BMT Sea Beach Line

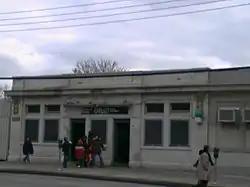
Station headhouse at Avenue U station, pre-renovation

Except at its two ends, the railroad used the same route as the current Sea Beach Line. At the Bay Ridge end, the railroad ran just north of the Long Island Rail Road's Bay Ridge Branch, ending at the Bay Ridge Channel around 64th Street. The current line joins this alignment near Fifth Avenue. The old railroad crossed the Bay Ridge Branch with a pronounced S-curve just east of Seventh Avenue; the crossing is now much straighter with the Bay Ridge Branch in a deeper cut. On the Coney Island end, the original path curved left soon after the curve to the right at the northern edge of the Coney Island Yards, ending at the combined Sea Beach Palace hotel and depot, on the north side of the BMT Brighton Line at around West 10th Street.